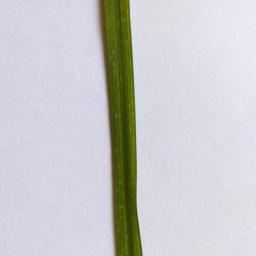
Label: Rice___Healthy